Charles Jervas

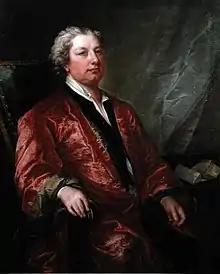
Self Portrait, 1725

Charles Jervas (also Jarvis and Jervis; – 2 November 1739) was an Irish painter, translator, and art collector of the early 18th century.